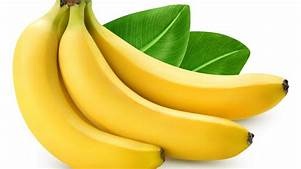
Label: banana